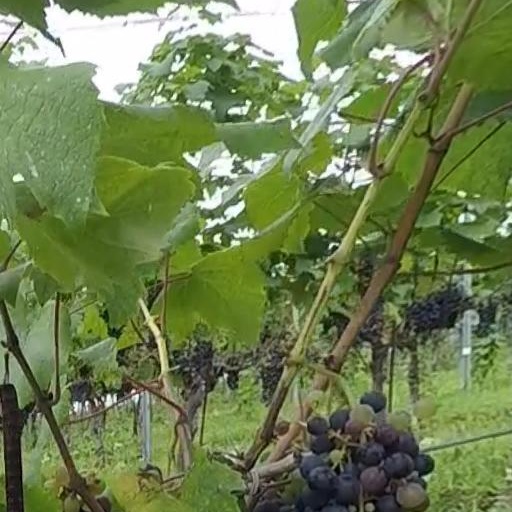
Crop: grape